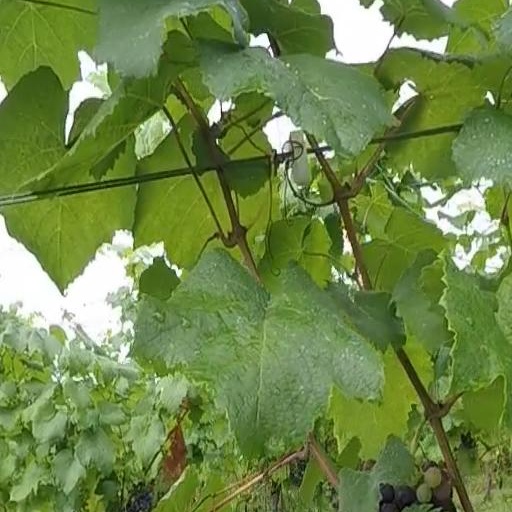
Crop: grape